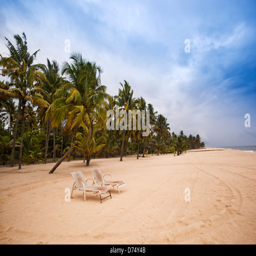
lounge chairs and palm trees on the beach